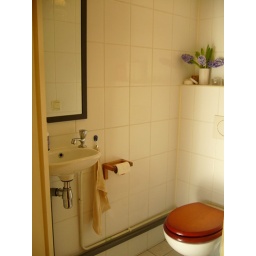
My toilet bathroom (separate from my bath bathroom). Too bad you can't see the chandelier in this room!